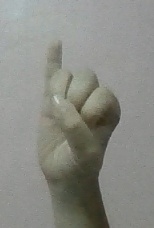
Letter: meem